Alf Ramsey

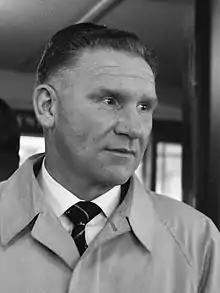
Bill Nicholson, with whom Ramsey made an effective partnership when playing at Tottenham Hotspur, but who was also a rival of his. Both went on to manage top-flight clubs. (1961)

On 8 October 1943, Colonel Fletcher called Ramsey to his office to inform him that Southampton needed a centre-half for their first-team match away to Luton Town the next day and had enquired about the sergeant's availability. The 23-year-old Ramsey was cautious, saying he lacked experience, but said he would "give it a try" when the colonel suggested that playing might set him on the way to a professional football career. The next day, while en route to Luton by train, Ramsey signed for Southampton as an amateur, making his debut for the club at Luton's Kenilworth Road ground. Ramsey gave away a penalty kick late in the game with Southampton 2–1 ahead, allowing Luton to equalise, but Southampton managed to win 3–2. He played in three more matches for the team during the 1943–44 season before his battalion's posting to County Durham forced his absence. After his unit returned to the south coast at the start of the 1944–45 season, Ramsey played in a trial match at Southampton, and performed well enough that the club offered a professional contract on wages of £2 per match. Ramsey was still uncertain about pursuing a football career; he signed the contract only after Southampton assured him that he could leave at the end of the season if he wished.